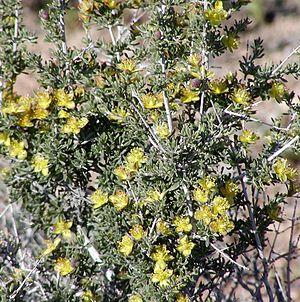
Coleogyne ramosissima est un végétal de la famille des Rosaceae. Il s'agit de la seule espèce du genre Coleogyne.